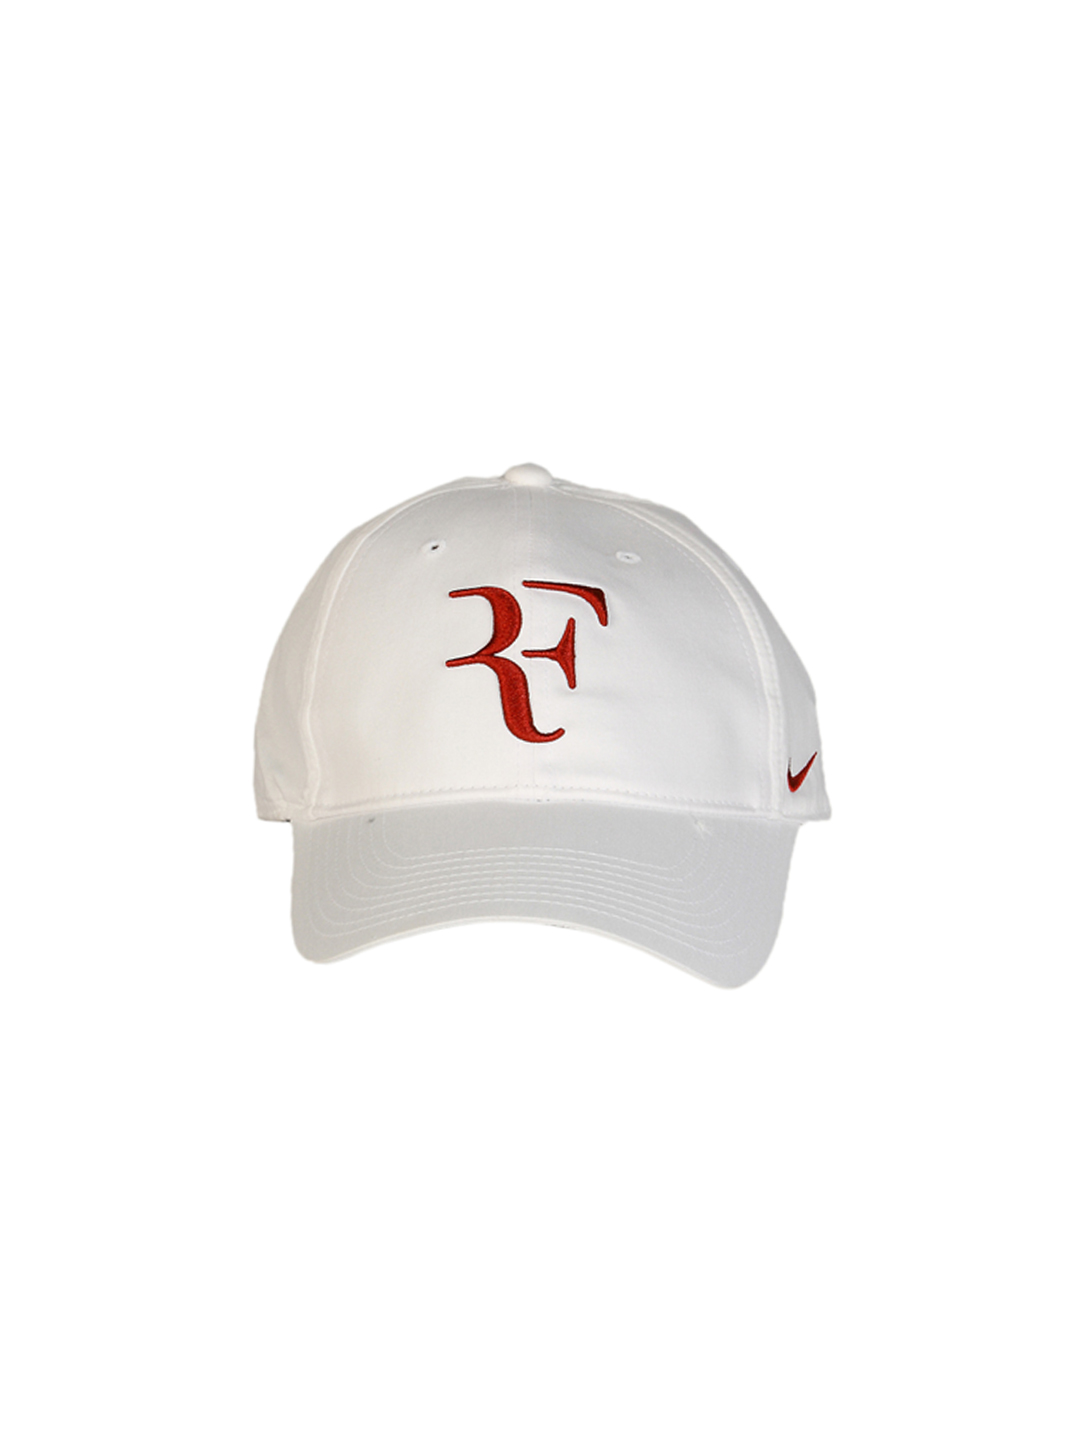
Nike Unisex Rodger Federer White Grey Red Cap
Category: Accessories / Headwear / Caps
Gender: Unisex
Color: White
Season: Summer 2011
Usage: Casual